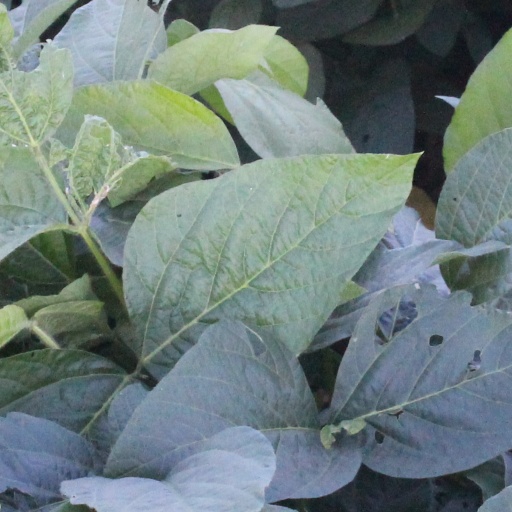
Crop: soybean